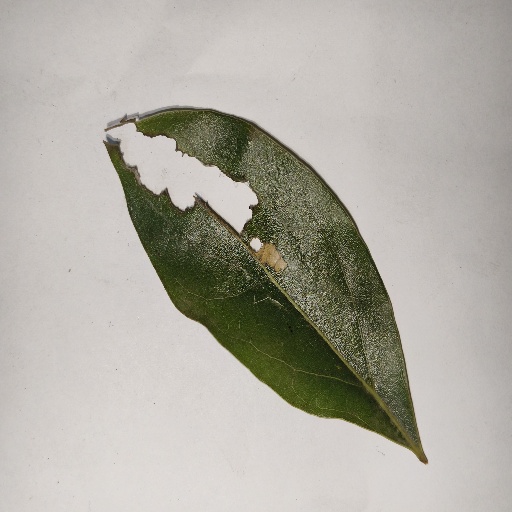
Species: Camphor
Leaf condition: Shot Hole